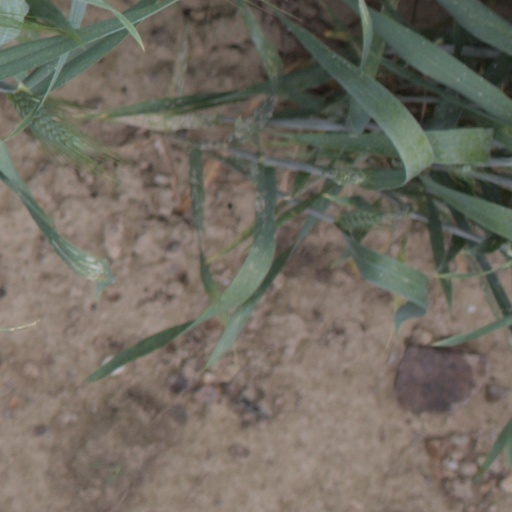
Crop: wheat